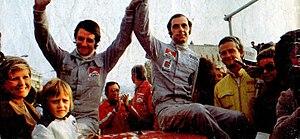
Sandro Munari, né le 27 mars 1940 à Cavarzere, surnommé Il Drago di Cavarzere, est un ancien pilote de rallye italien, qui disputa 36 rallyes en Championnat du monde des rallyes entre 1973 et 1984.
Le Rallye Sanremo 1974, disputé du 2 au 5 octobre 1974, est la dix-septième manche du championnat du monde des rallyes courue depuis 1973 et la quatrième manche du championnat 1974.